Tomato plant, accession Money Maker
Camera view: tilt-top (135 deg); turntable rotation: 60 degrees
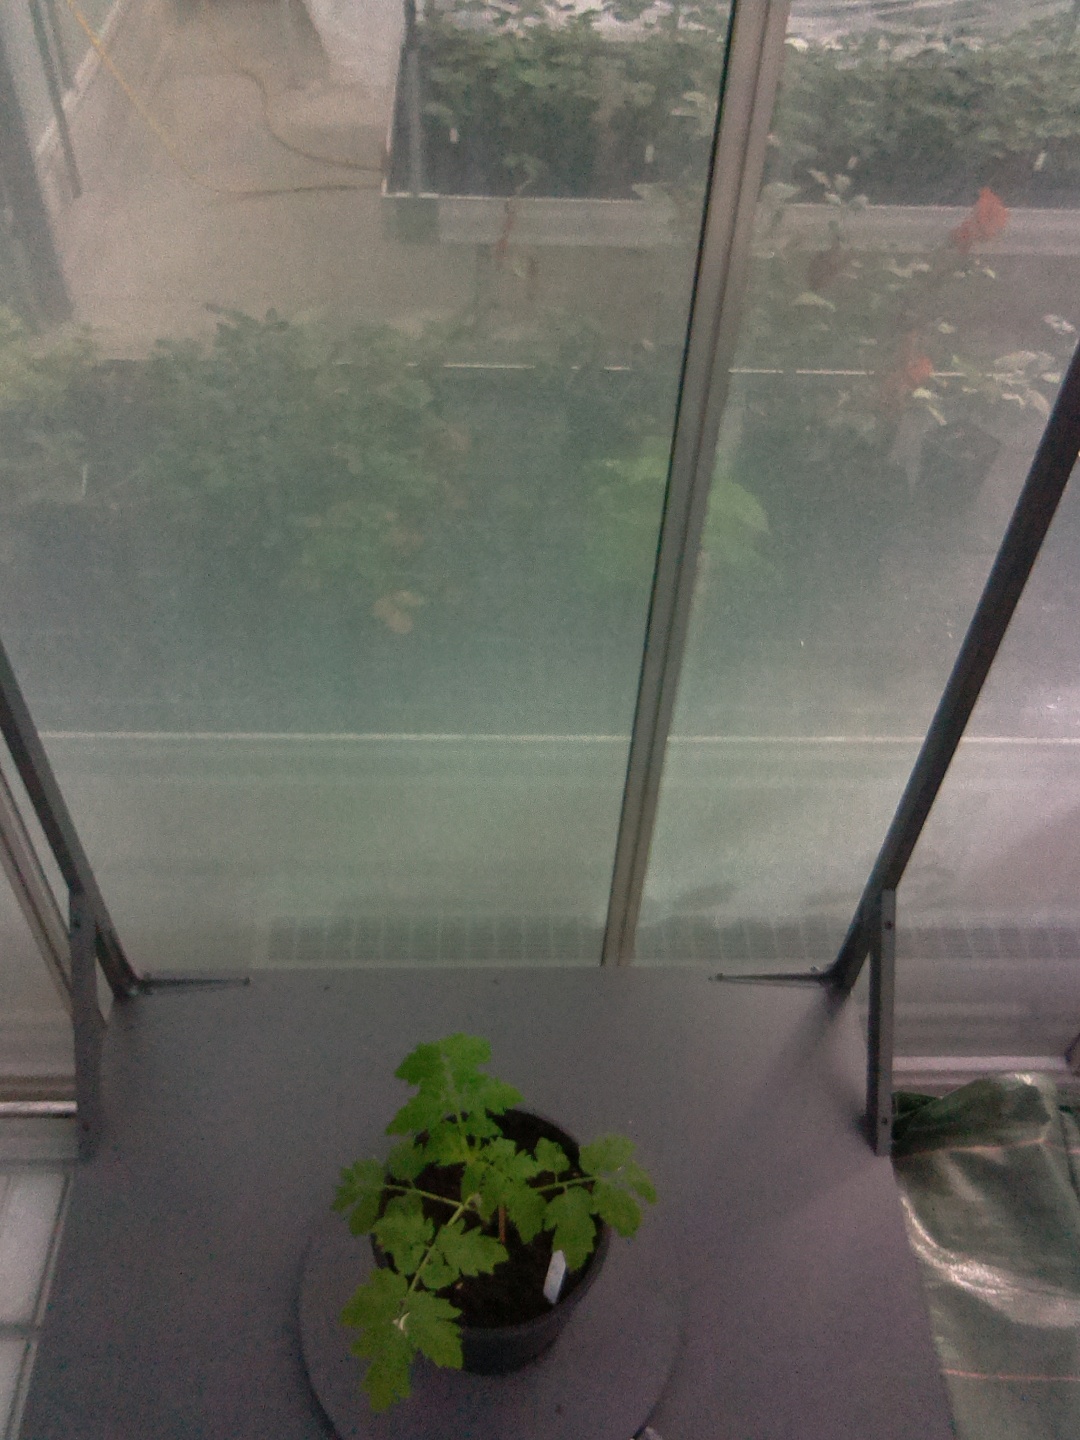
BBCH growth stage 13: 6 of true leaves visible